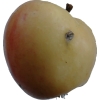
Label: Apple 14